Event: Nepal Earthquake
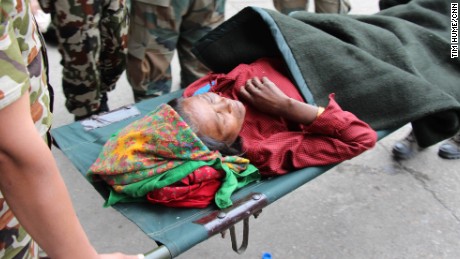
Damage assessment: damage